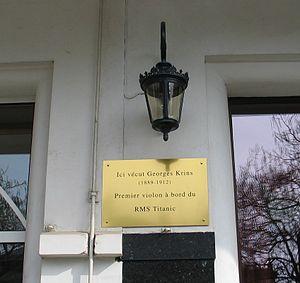
Georges Alexandre Krins est un violoniste belge, membre de l’orchestre du Titanic.